Gran Turismo Sport

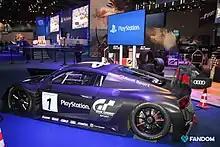
Promotion at Gamescom 2017

Series creator Kazunori Yamauchi mentioned that ""Gran Turismo Sport" would be coming to the PlayStation 4 console, possibly "in a year or two [from 2013]". He also mentioned that it will be based on the same physics engine that "Gran Turismo 6" uses. Yamauchi also spoke of the release sometime in 2016 or 2017 and how much more powerful the game will be on PlayStation 4 and how much easier it is to develop on the console versus "Gran Turismo 6" on the PlayStation 3. "Gran Turismo Sport" was officially announced at the 2015 Paris Games Week. Sony originally claimed that "Sport" is a separate entry, but Yamauchi later confirmed that it is a main entry in the series.